Deployable Specialized Forces

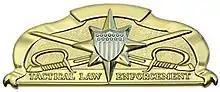
Tactical Law Enforcement Badge worn by qualified TACLET members.

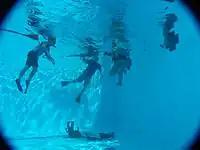
Coast Guard MSST 91110 members perform water survival training.

The DSF has two Regional Dive Lockers that provide full-time diving capability for three primary missions: Ports and Waterways Coastal Security (PWCS); Aids to Navigation (ATON); and ship husbandry and repair in remote polar regions. The Dive Lockers, which became fully operational on October 1, 2008, following a cold water familiarization diving accident in the Arctic aboard U.S. Coast Guard Cutter "Healy". Regional Dive Locker East (RDLE) is located at Portsmouth, Virginia, Regional Dive Locker West (RDLW) is located at San Diego, California or Regional Dive locker Pacific (RDLP) which is located in Honolulu, Hawaii.